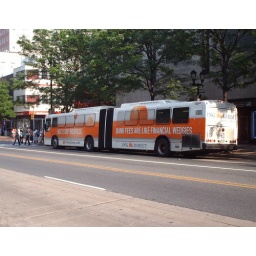
7201 on market street in a full wrap on ING Direct. 1of 2 buses in SEPTA's fleet have this full wrap.